Annapolis Royal

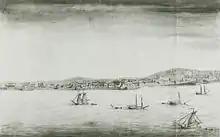
Annapolis Royal by John Hamilton

Jean-Louis Le Loutre, the Vicar General for Acadia, gathered 300 Mi'kmaq warriors together, and they began their assault on Annapolis Royal on 12 July 1744. This was the largest gathering of Mi'kmaq warriors till then to take arms against the British. The Mi'kmaq outnumbered the New Englanders regulars by three to one. Two New England regulars were captured and scalped. The assault lasted for four days, when the fort was rescued on 16 July by seventy New England soldiers arriving on board the ship Prince of Orange.